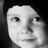
Emotion: neutral